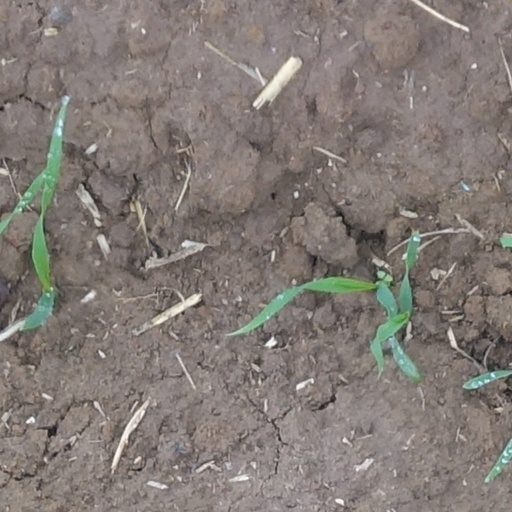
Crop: wheat